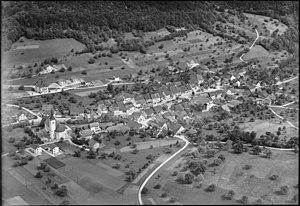
Erschwil, appelée en Français Erginvelier, est une commune suisse du canton de Soleure, située dans le district de Thierstein.